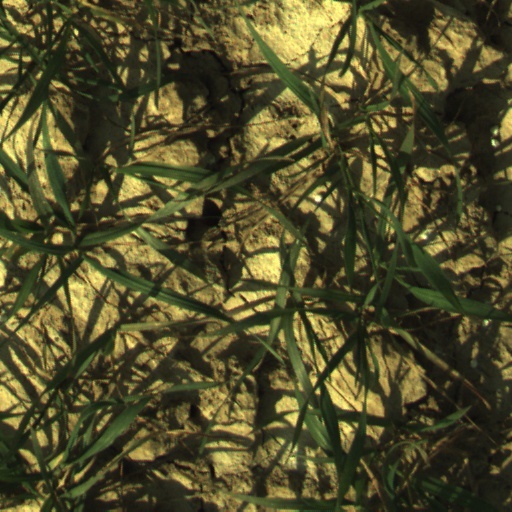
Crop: wheat